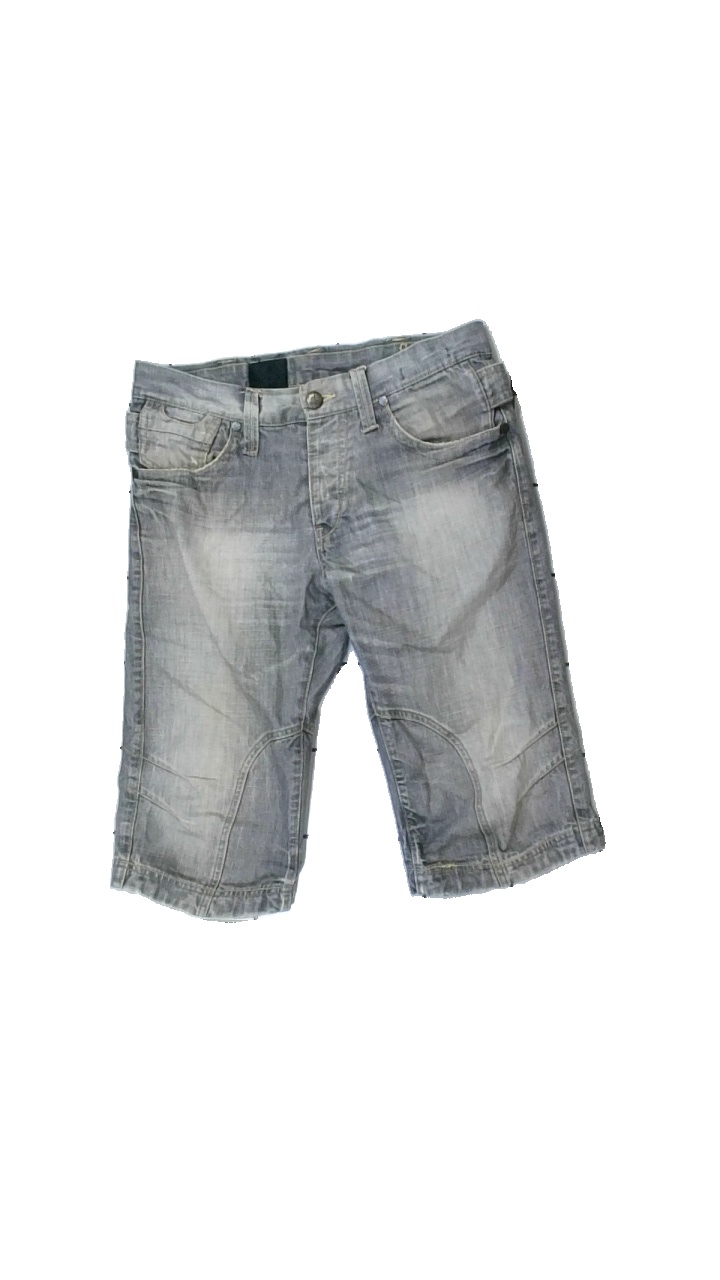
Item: Shorts (Men)
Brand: Selected
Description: grå jeans shorts, missfärgade
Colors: Grey
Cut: Regular
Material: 100% cotton
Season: All
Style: Denim
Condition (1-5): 2
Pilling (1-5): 5
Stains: Major
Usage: Export
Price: <50